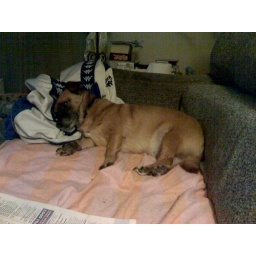
The only other female in my house